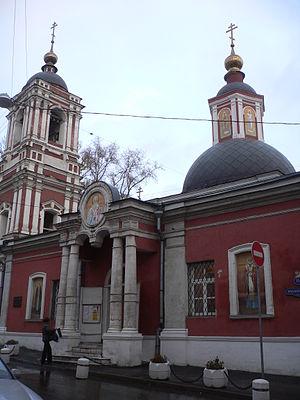
Khitrovka est un ancien quartier de Moscou situé autour de place Khitrovskaïa qui exista des années 1820 aux années 1930, il était aussi connu sous le nom de marché Khitrov. Aujourd'hui à l'emplacement du marché, au 11a de la rue Podkolokolny, se trouve un square, recréé en en 2014, et le quartier forme encore un ensemble historique particulièrement préservé unique dans son genre à Moscou.
L’église Saint-Nicolas-le-Thaumaturge est une église orthodoxe de Moscou, dans le quartier de Khitrovka, au lieu-dit Podkopaï.